Sarah Jaffe

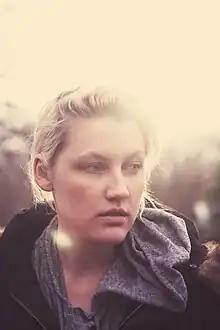
Sarah Jaffe in 2011

Sarah Jaffe is an American singer-songwriter from Denton, Texas. Known for her distinctively clear vocals, she has worked as a singer-songwriter across many musical genres, including acoustic-folk, indie pop and hip hop.